Holland Park, Queensland

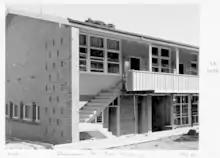
Cavendish Road State High School, August 1959

The tram line was extended from Stones Corner to Greenslopes in 1914, and in 1926 the Logan Road tramway was extended to a new terminus at Holland Park. Trams commenced operation on the route on Sunday 1 August 1926. In 1930, the tram line was sought to be further extended towards Mount Gravatt. Trams operated by the Brisbane City Council operated along Logan Road until 13 April 1969.